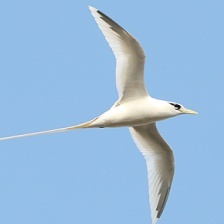
Species: WHITE TAILED TROPIC
Scientific name: PHAETHON LEPTURUS